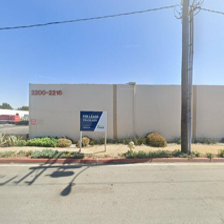
Label: streetView